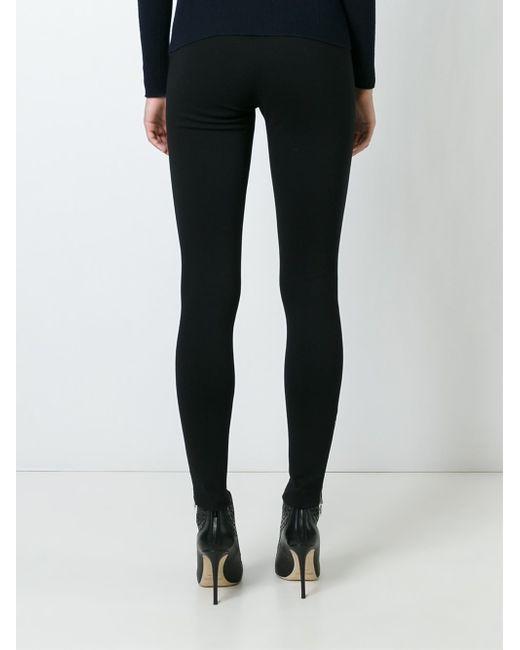
Slim Fit stylische Partykleidung schwarze Jeans